Hélène Fillières

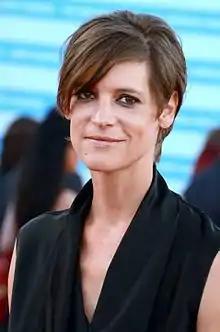
Hélène Fillières at the 2013 Deauville American Film Festival

Hélène Fillières (born 1 May 1972) is a French actress, film director and screenwriter. She is the sister of filmmaker Sophie Fillières.